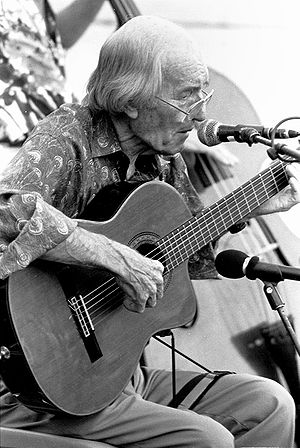
Charlie Byrd
Charlie Byrd i juli 1997.
Charlie Byrd var en amerikansk jazzguitarist og komponist.